Gus J. Solomon United States Courthouse

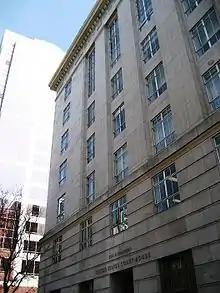
The courthouse viewed from Broadway

The Gus J. Solomon U.S. Courthouse occupies an entire block, covering approximately 40,000 square feet. The massive building contains a full first floor only; the central interior space opens into a light court, giving the upper stories of the building a square plan with a hollow center. The exterior of the building is faced with a veneer of light gray Wilkeson sandstone, described as "hard in texture and impervious to water," from Washington State. Characterized in a 1933 "Oregonian" article as "looming, immense, and impressive," the Courthouse retains its original character.